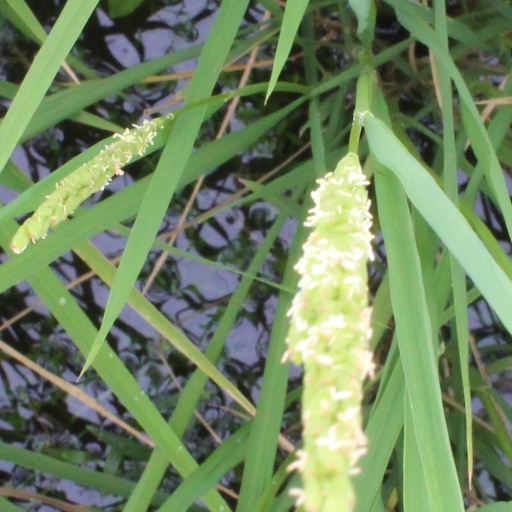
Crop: rice